Albin Heinrich

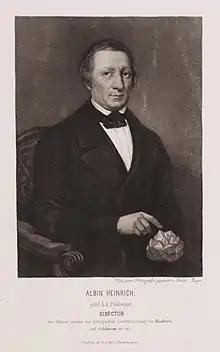

Albin Heinrich (1 March 1785 – 5 April 1864) was a Moravian geologist, educator, and writer of books. He was the curator of the Františkovo museum in Brno for a significant part of his life.